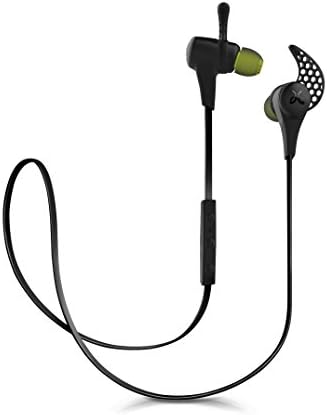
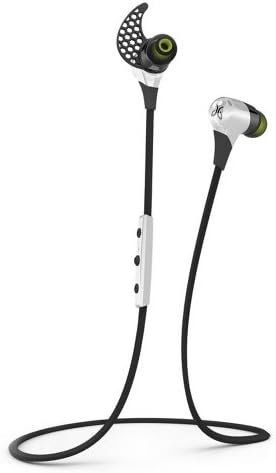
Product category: headphones
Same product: no